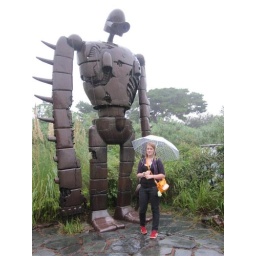
Me with robot from Laputa, castle in the sky